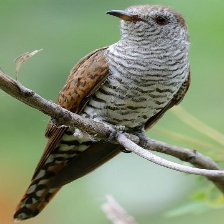
Species: VIOLET CUCKOO
Scientific name:  CHRYSOCOCCYX XANTHORHYNCHUS